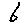
Label: 6